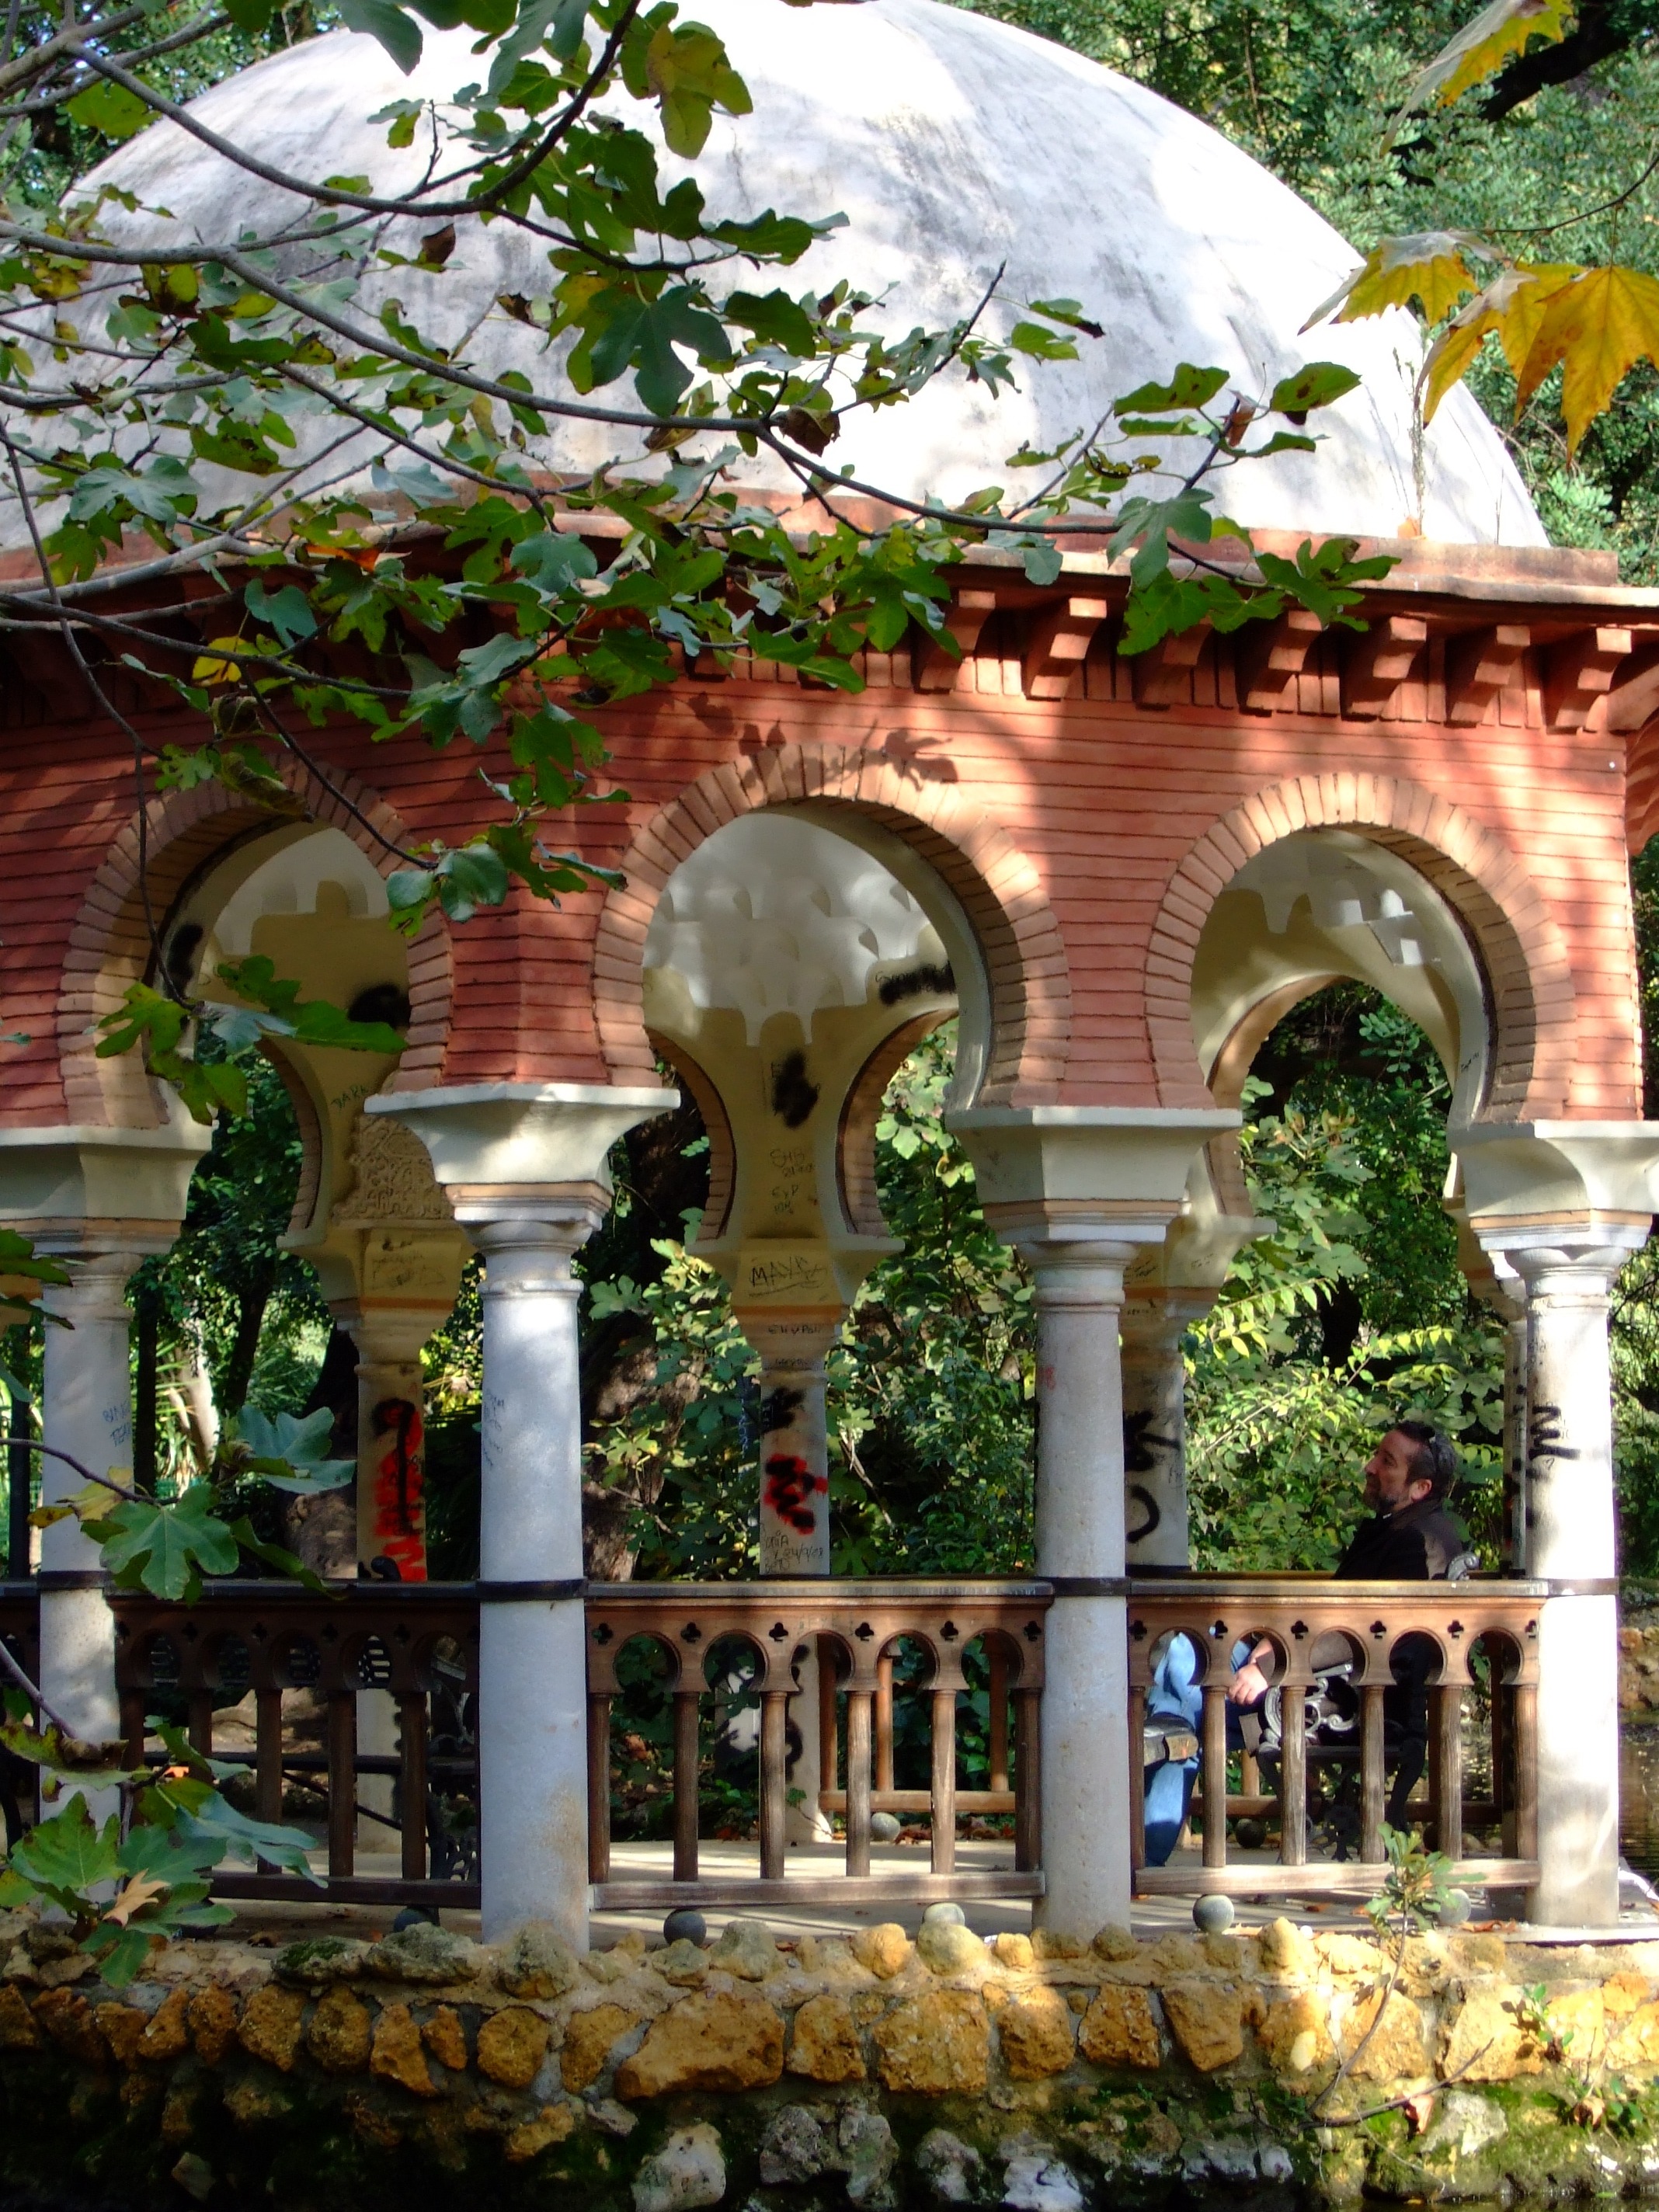
architecture, mansion, flower, palace, pond, garden, spain, courtyard, shrine, seville, andalusia, estate, maria luisa park, outdoor structure